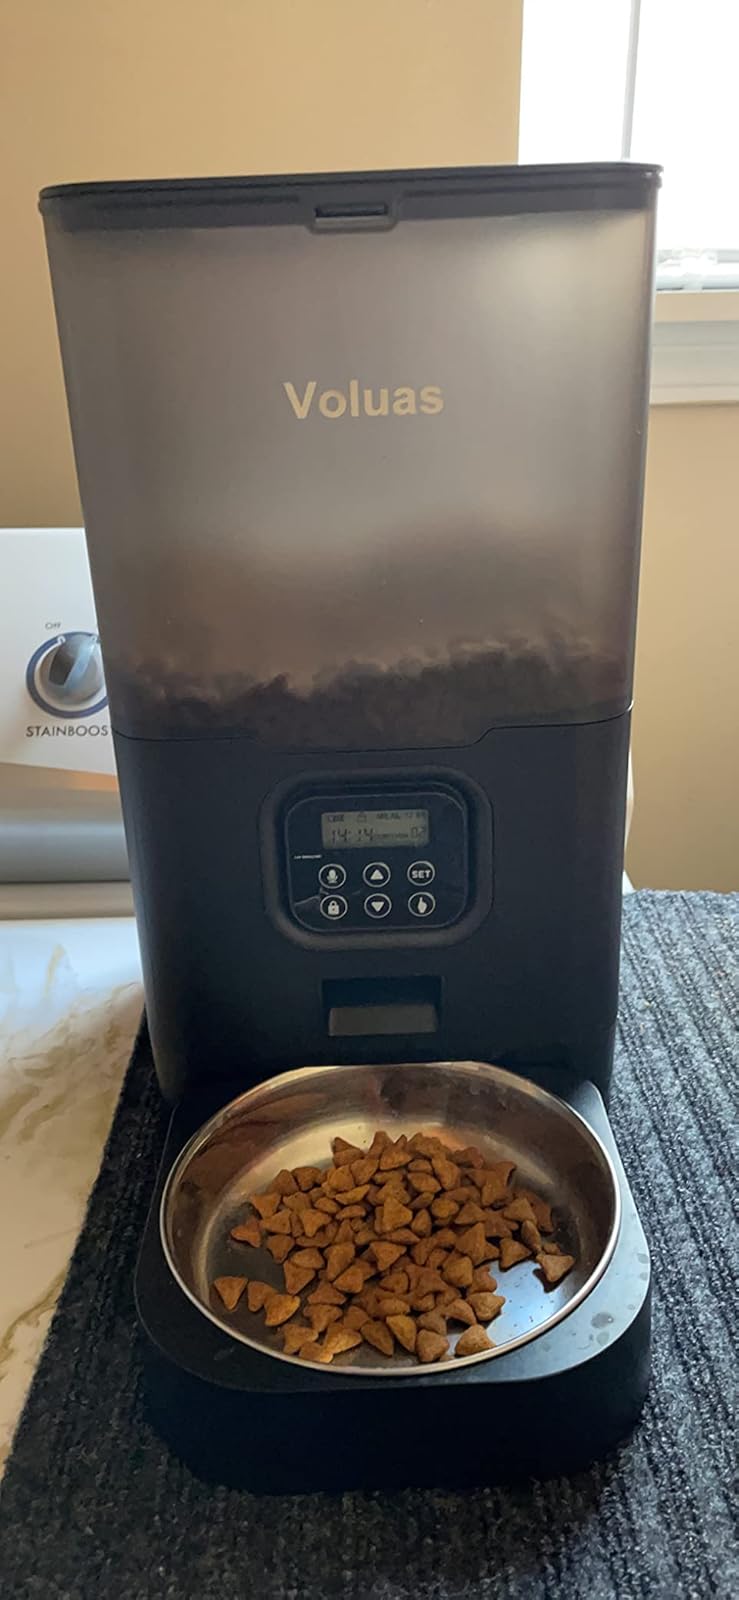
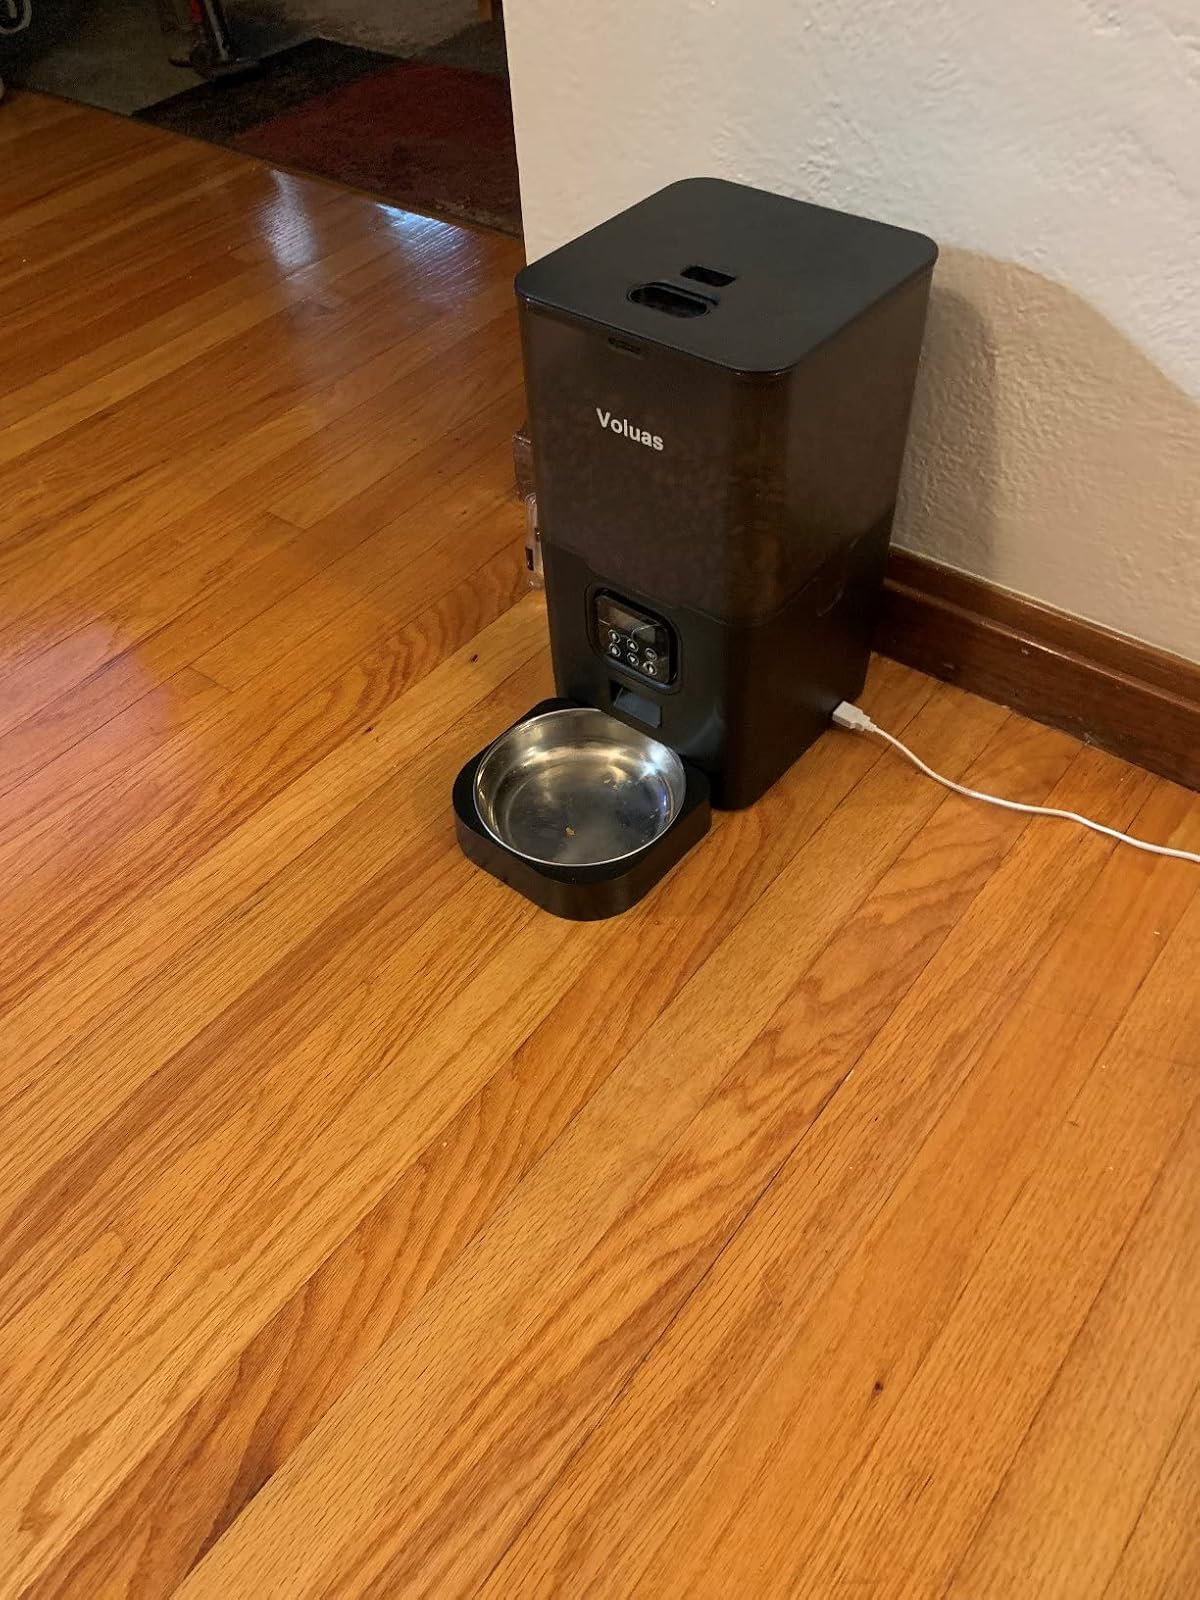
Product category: items_feeder
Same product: yes